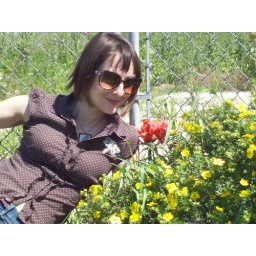
Theresa and I conducting flower power photo shoots by the side of the road while killing time in Elmhurst, Illinois.